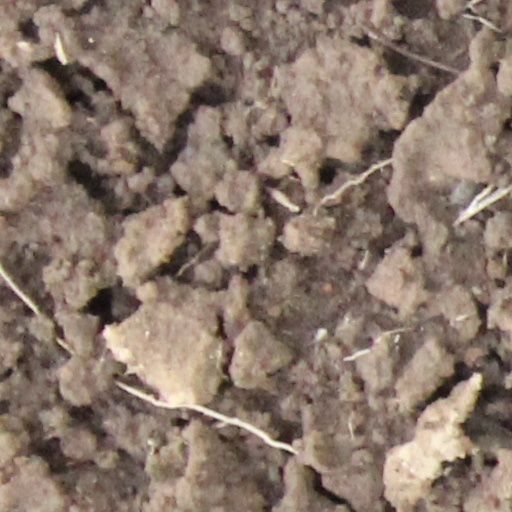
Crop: wheat